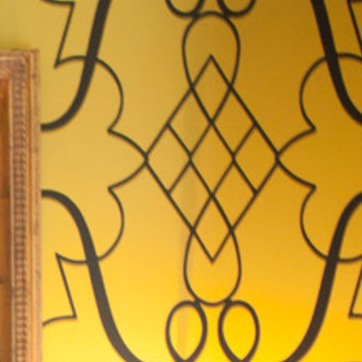
Material: wallpaper